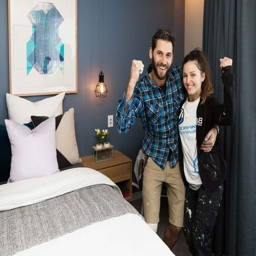
the contestants in their winning guest bedroom .